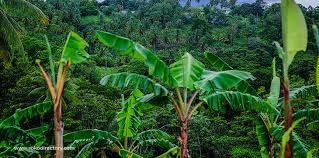
Sehemu hii kunaonekana kuwa ni ya mimea mingi ya ndizi zilizokomaa, lakini bado hazijaleta mdizi zenyewe. Kando ya ndizi hizo kunaonekana kuwa na miti mingi iliyomea hapo kando.